Jin Tae-hyun

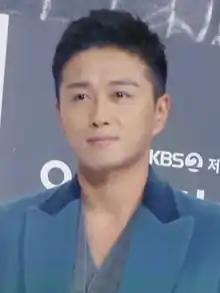
Jin in 2018

Kim Tae-hyun (born February 15, 1981), known professionally as Jin Tae-hyun, is a South Korean actor.